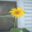
Label: sunflower